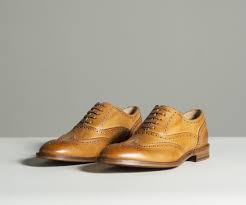
Label: Brogue